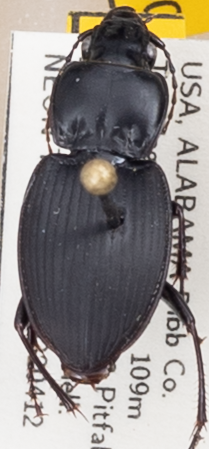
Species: Cyclotrachelus convivus
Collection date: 2022-04-12
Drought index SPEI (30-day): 0.8
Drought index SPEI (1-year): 1.058
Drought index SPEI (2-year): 1.69